Karnaphuli

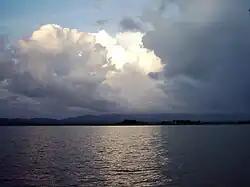
Kaptai Lake on Karnaphuli River

The Kaptai Dam is the location of the Karnafuli Hydroelectric Power Station, constructed in Kaptai in 1962 and the only hydroelectric power plant in the country. An earth-filled dam on the Karnaphuli River, the Kaptai Dam, created the Kaptai Lake, which acts as the water reservoir for the hydropower station. The power plant produces a total of 230 megawatts of electricity. When then east Pakistan built the dam, Indian Prime Minister Jawaharlal Nehru didn't object even though it resulted in part of Indian side getting submerged and inflow of more than 40000 refugees.